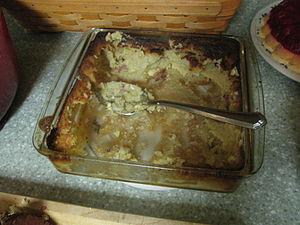
Le kugelis est un gâteau de pommes de terre et le mets national lituanien.